Scarlett Moffatt

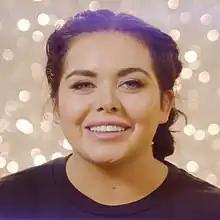
Moffatt in 2018

Scarlett Sigourney Leigh Moffatt (born 17 October 1990) is a British television personality and presenter, best known for appearing in the Channel 4 programme "Gogglebox". She won the sixteenth series of "I'm a Celebrity...Get Me Out of Here!" in 2016, and has since appeared in a number of programmes, including the "I'm a Celebrity" companion show "Extra Camp" as a co-presenter, and "Ant & Dec's Saturday Night Takeaway."